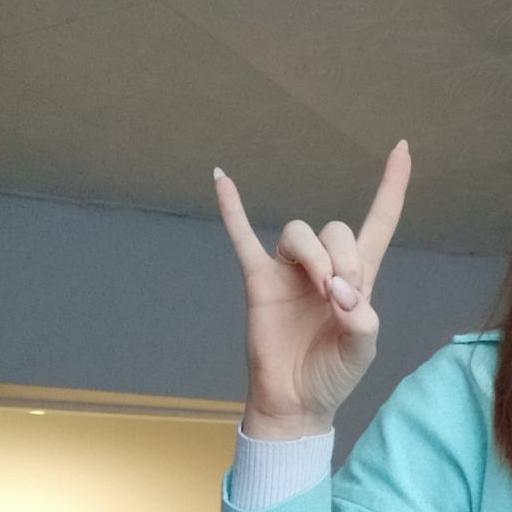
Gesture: rock